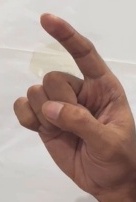
ASL sign: Z